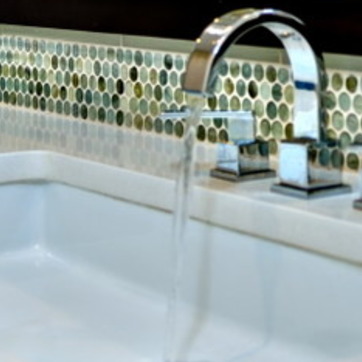
Material: water